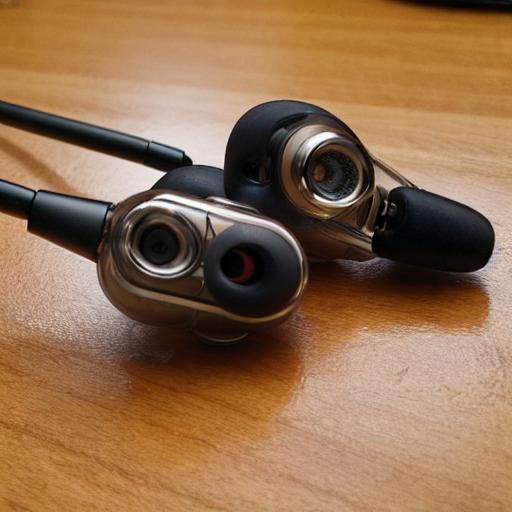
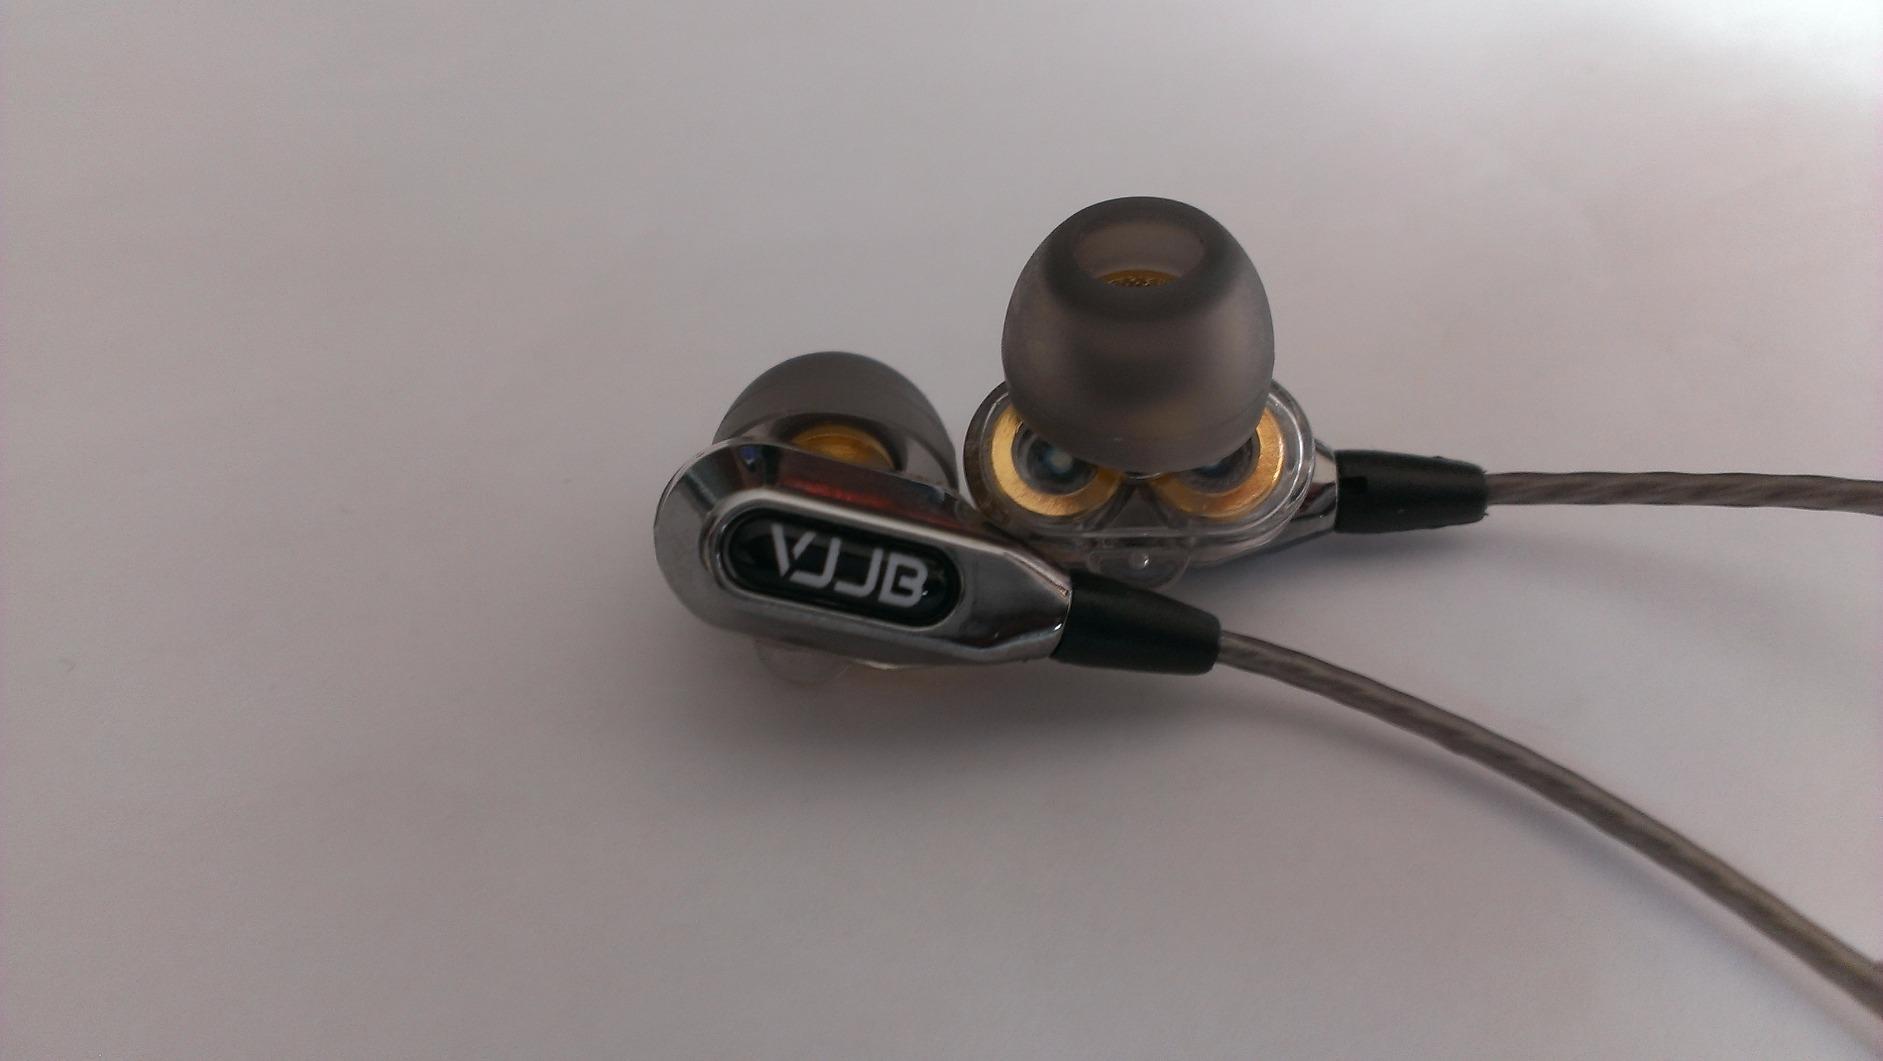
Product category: headphones
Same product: no